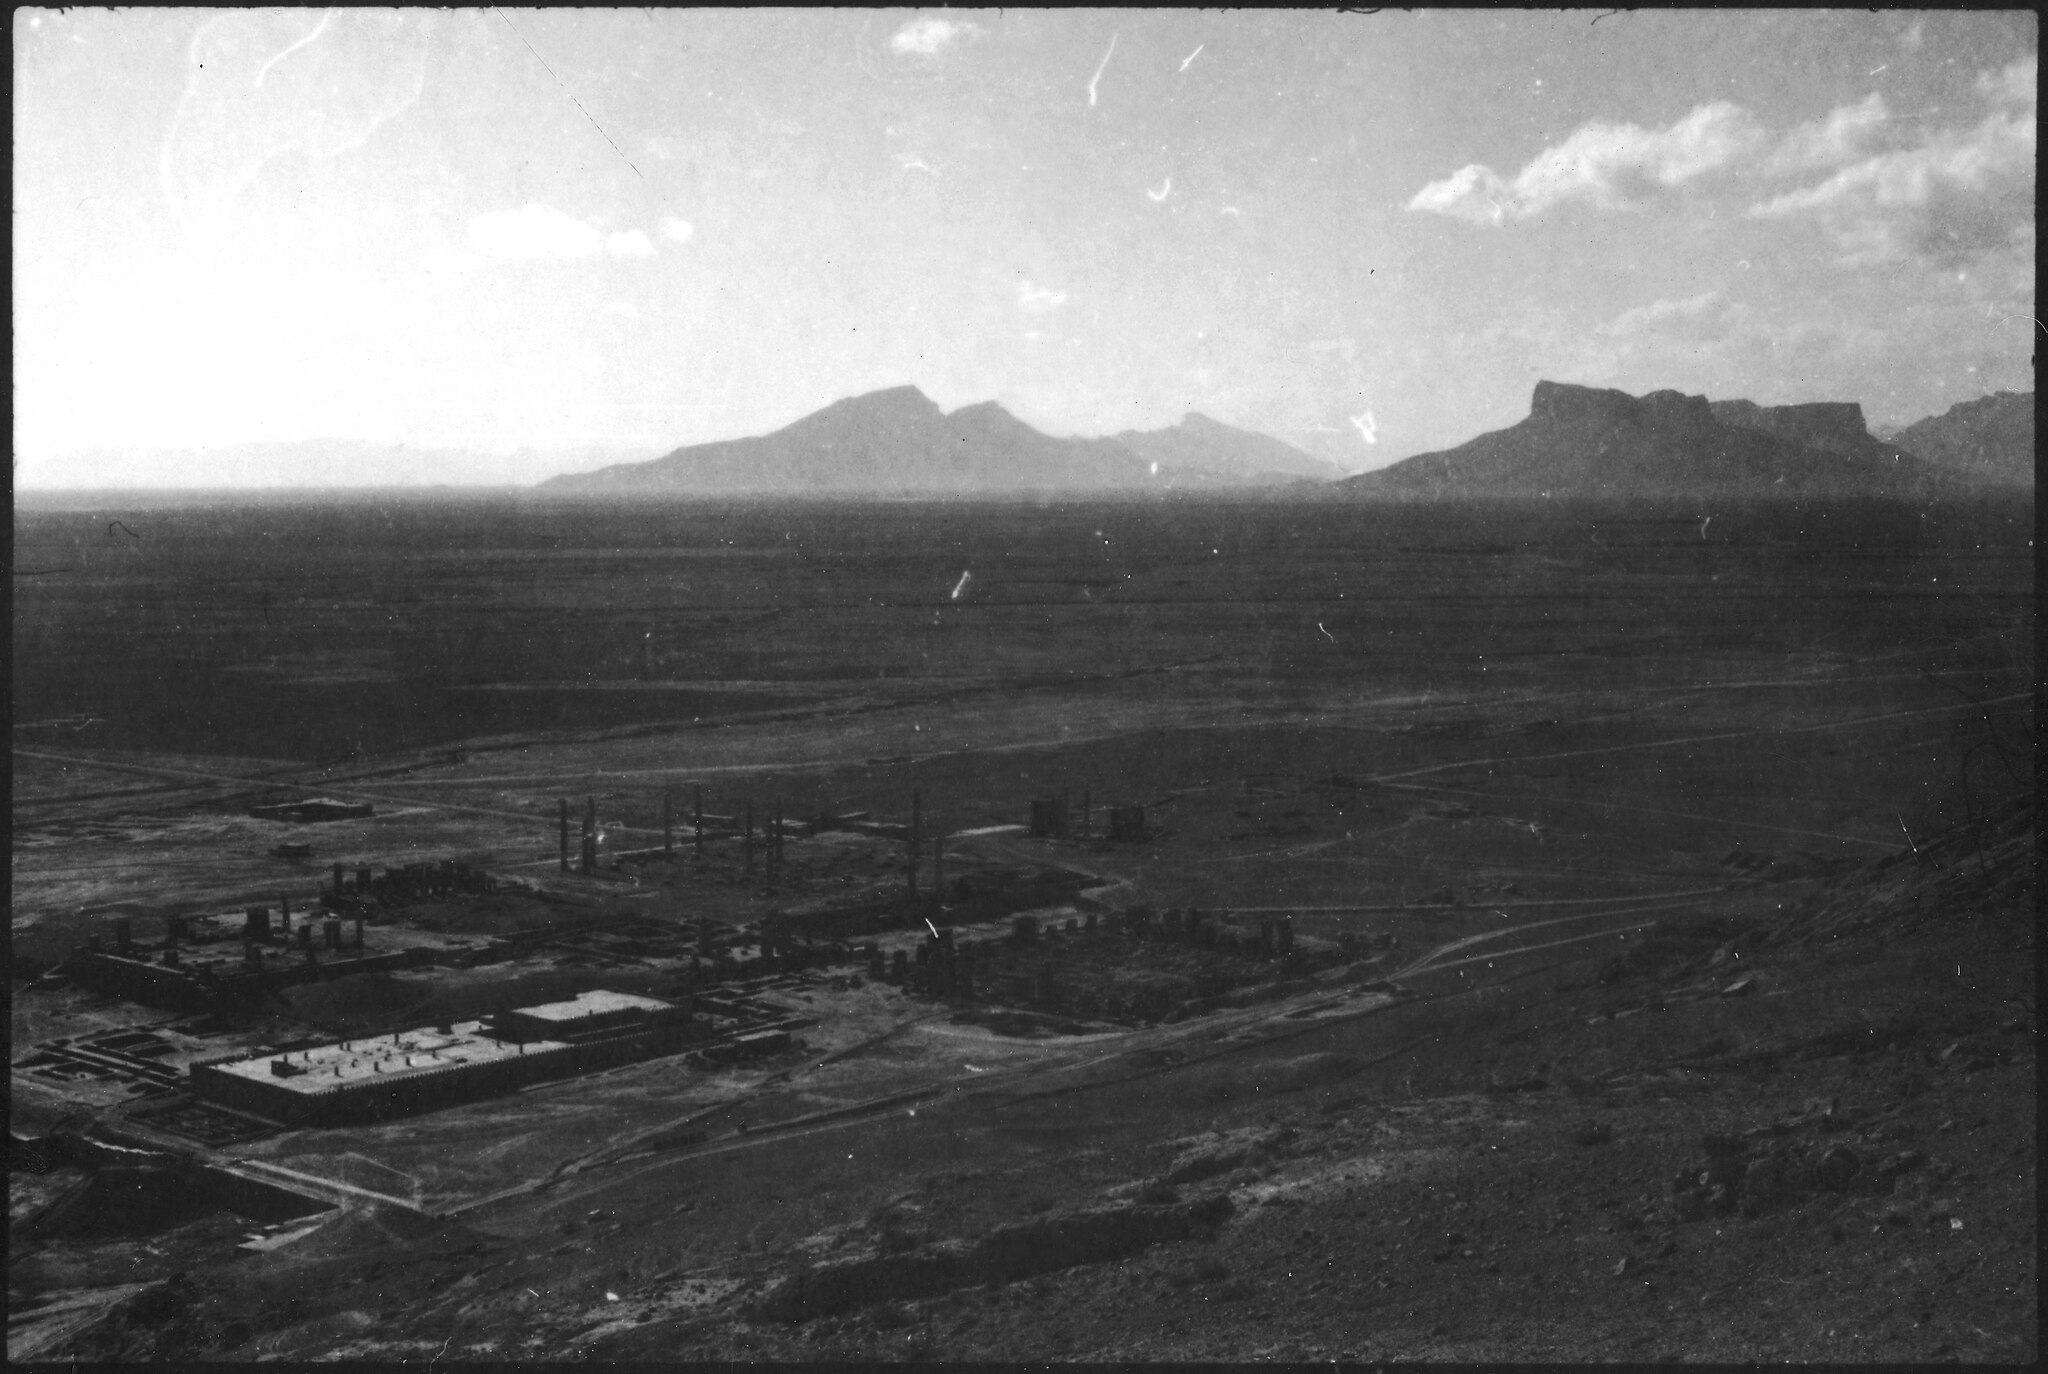
Title: CH-NB - Persien, Persepolis- Ruinen - Annemarie Schwarzenbach - SLA-Schwarzenbach-A-5-04-211
Description: Persien, Persepolis: Ruinen; Ansicht der Ruinen von oben
Date: from 1933 until 1934
Categories: Author died more than 70 years ago public domain images, Media contributed by the Swiss National Library, CC-PD-Mark, All media supported by Wikimedia CH, GWToolset Batch Upload, CH-NB-Annemarie Schwarzenbach, Photographs by Annemarie Schwarzenbach - Iran, Persepolis in the 1930s